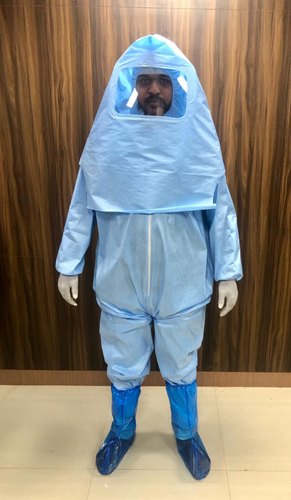
Objects detected:
Face_Shield
Gloves
Gloves
Coverall